Christian Dalger

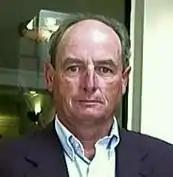

Christian Dalger (18 December 1949 – 1 July 2023) was a French professional footballer who played as a forward. He made six international caps for France, scoring two goals.